Korsør Municipality

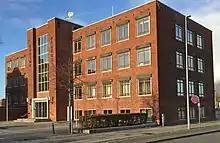
The city hall in Korsør

The largest town of the municipality was Korsør, where more than two thirds of the municipality's population lived. The remaining population lived in rural areas, as well as the two larger settlements of Forlev and Svenstrup. Notable villages in the municipality include Frølunde Fed.